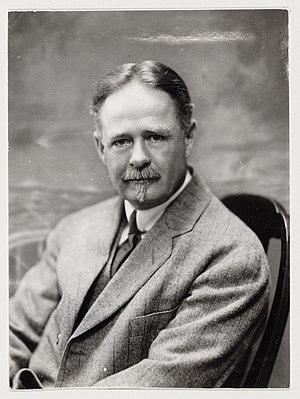
Le Singer Laren est un musée situé à Laren aux Pays-Bas. Il expose la collection de l'artiste américain William Henry Singer et abrite une salle de spectacle.